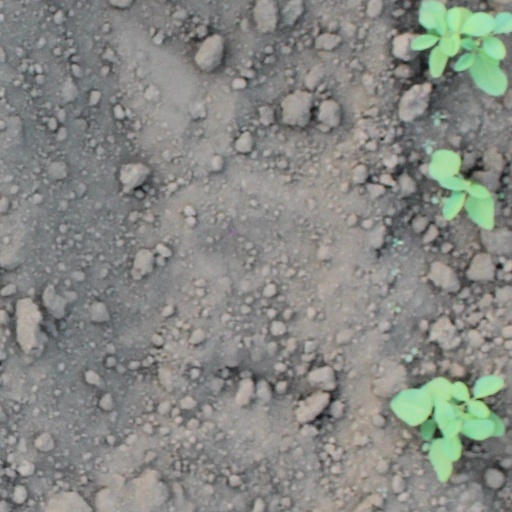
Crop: soybean